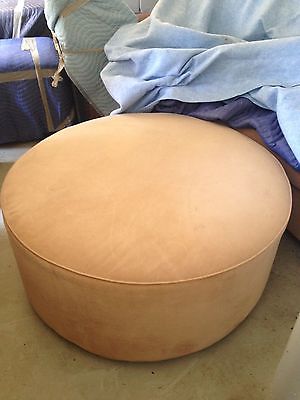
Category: sofa